Battlefield Baseball

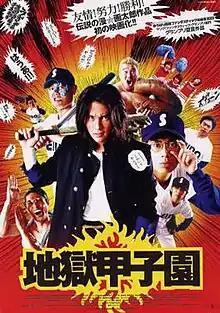

is a 2003 Japanese film directed by Yūdai Yamaguchi. The film is written by Gatarō Man, based on his manga series of the same name, and stars Tak Sakaguchi, Atsushi Itō, and Hideo Sakaki. It was produced by Ryuhei Kitamura.